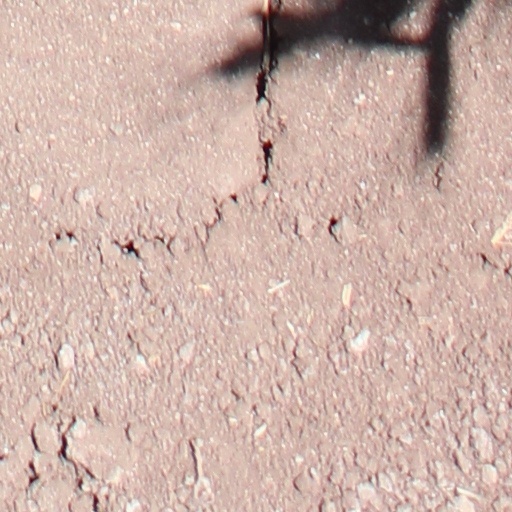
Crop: wheat